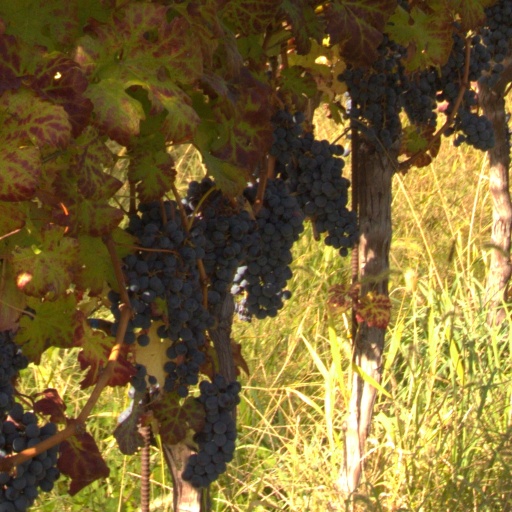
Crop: grape